Broadway theatre

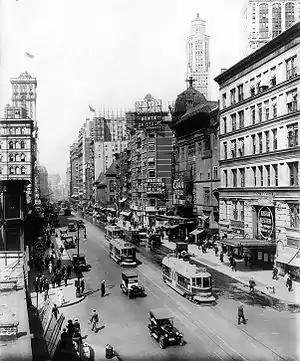
Broadway north from 38th St., New York City, showing the Casino and Knickerbocker Theatres ("Listen, Lester", visible at lower right, played the Knickerbocker from December 23, 1918, to August 16, 1919), a sign pointing to Maxine Elliott's Theatre, which is out of view on 39th Street, and a sign advertising the Winter Garden Theatre, which is out of view at 50th Street. All but the Winter Garden are demolished. The old Metropolitan Opera House and the old Times Tower are visible on the left.

The motion picture mounted a challenge to the stage. At first, films were silent and presented only limited competition. By the end of the 1920s, films like "The Jazz Singer" were presented with synchronized sound, and critics wondered if cinema would replace live theatre altogether. While live vaudeville could not compete with these inexpensive films that featured vaudeville stars and major comedians of the day, other theatres survived. The musicals of the Roaring Twenties, borrowing from vaudeville, music hall, and other light entertainment, tended to ignore plot in favor of emphasizing star actors and actresses, big dance routines, and popular songs.